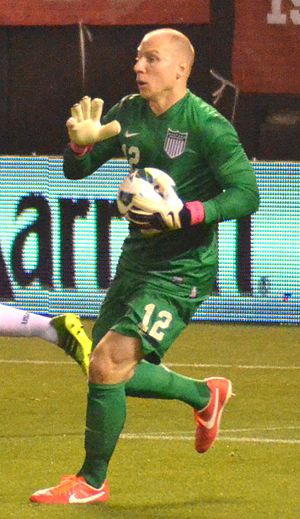
Brad Guzan
Brad Edwin Guzan er en amerikansk fodboldspiller, som spiller for Atlanta United. Han har tiligere spillet mange år i England hos Aston Villa, Middlesbrough og Hull.